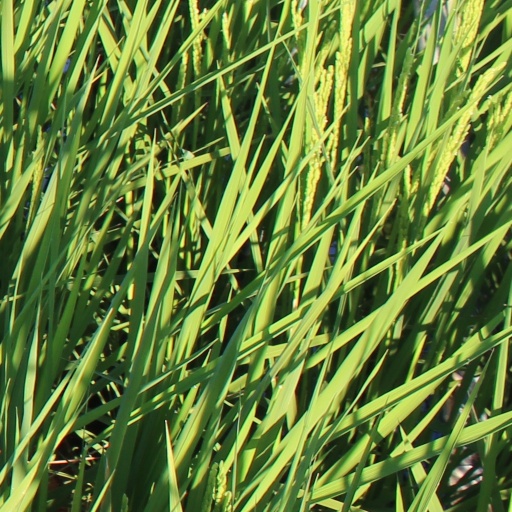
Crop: rice